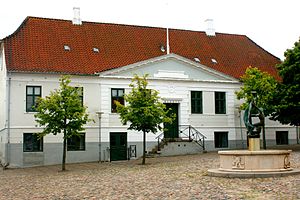
Hjørring Kommune (1970-2006)
Hjørrings rådhus 1834-1971
Hjørring Kommune i Nordjyllands Amt blev dannet ved kommunalreformen i 1970. Ved strukturreformen i 2007 blev den nuværende Hjørring Kommune dannet ved at Hirtshals Kommune, Løkken-Vrå Kommune og Sindal Kommune blev indlemmet i den.